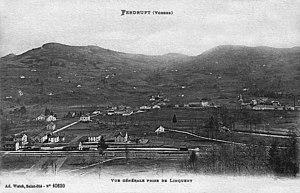
Vue générale de Ferdrupt avec la gare au premier plan, vers 1900.
La gare de Ferdrupt était une gare ferroviaire française de la ligne d'Épinal à Bussang, située sur le territoire de la commune de Ferdrupt, dans le département des Vosges en région Lorraine.